Bass Landing

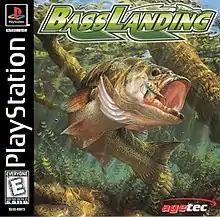

is a fishing video game developed by Tose and published by ASCII Entertainment and North America by Agetec in 1999.